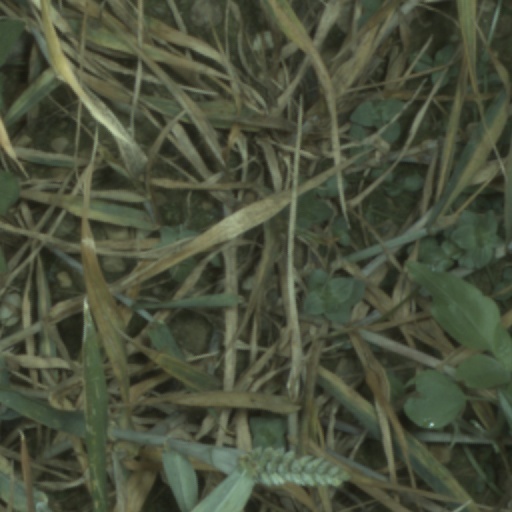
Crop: wheat